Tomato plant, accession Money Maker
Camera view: vertical (180 deg); turntable rotation: 210 degrees
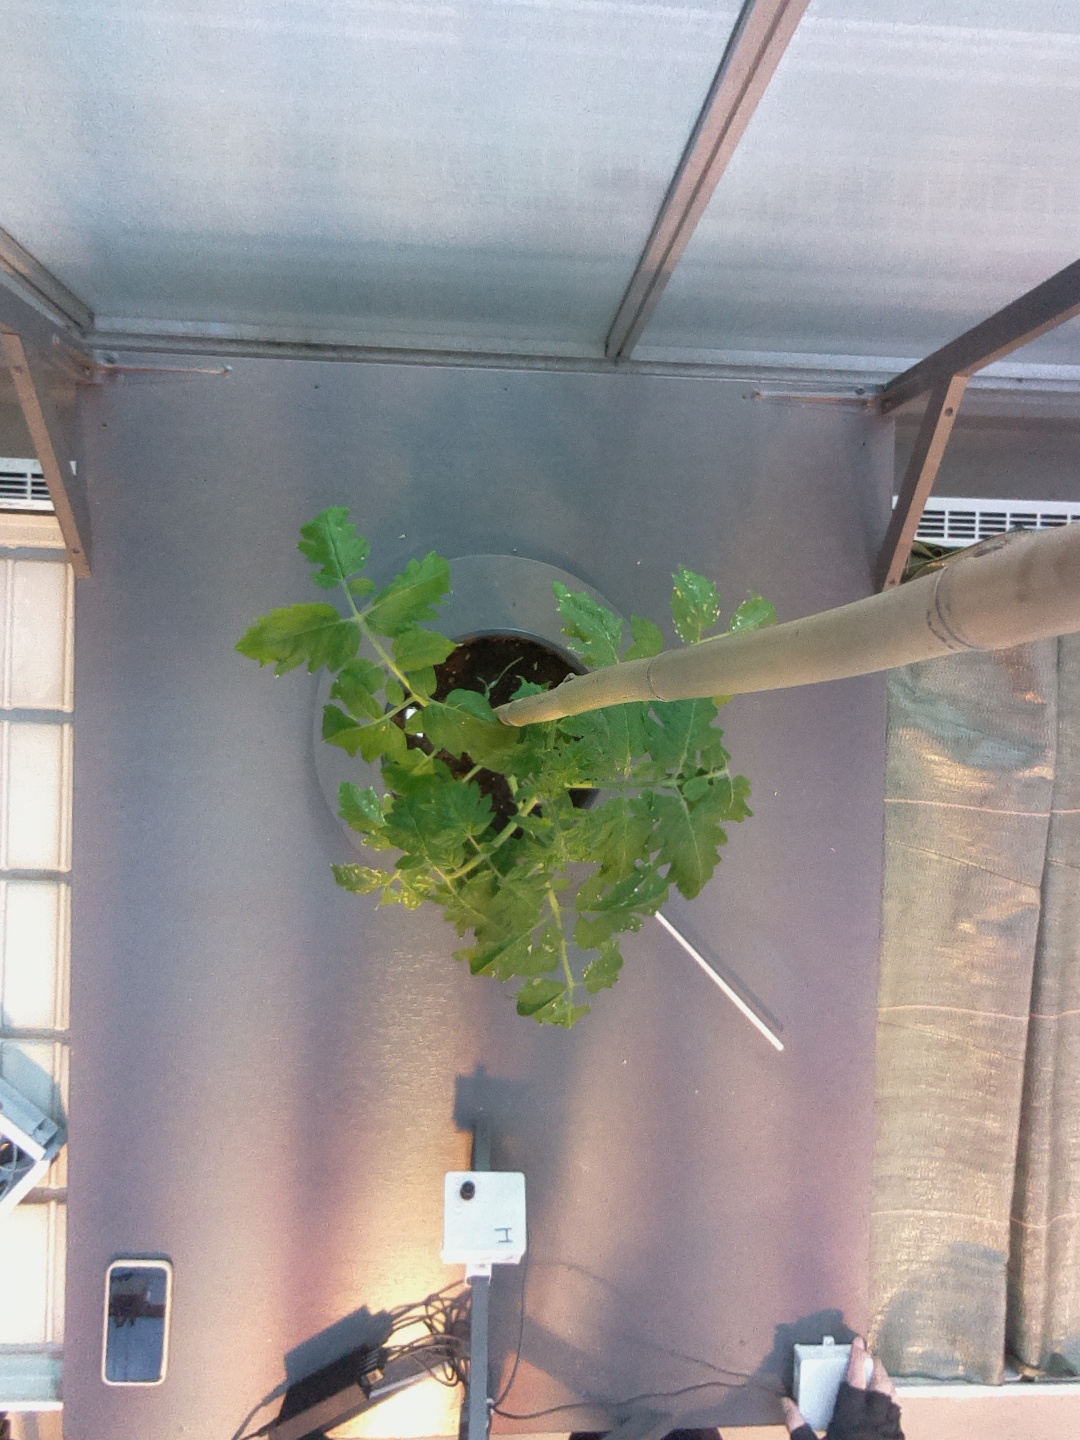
BBCH growth stage 14: 8 of true leaves visible